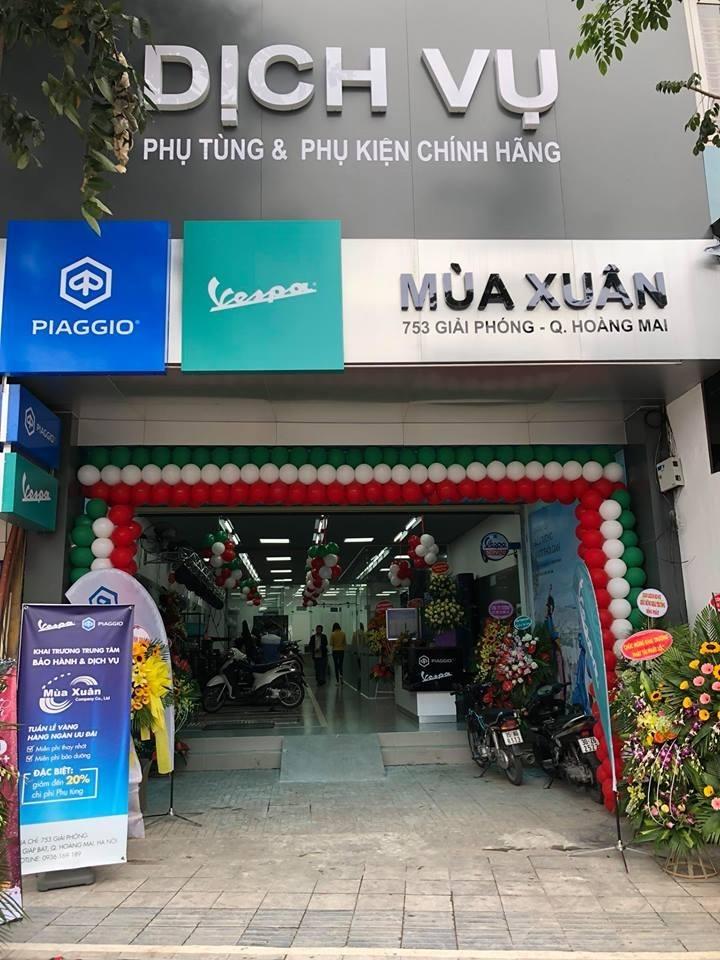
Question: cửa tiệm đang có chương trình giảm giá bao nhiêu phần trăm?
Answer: cửa tiệm đang có chương trình giảm giá 20%